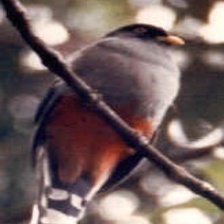
Species: CUBAN TROGON
Scientific name: PRIOTELUS TEMNURUS